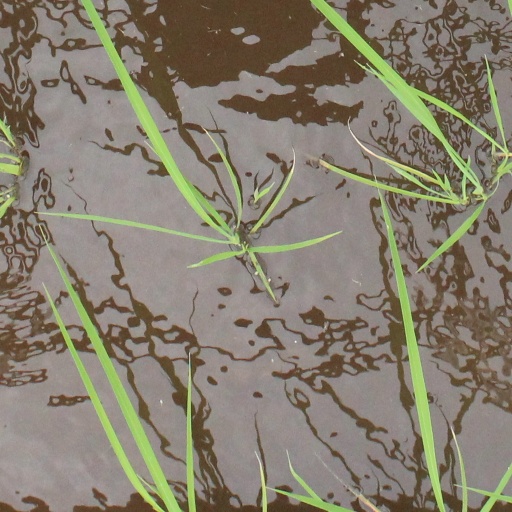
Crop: rice